Royal Rumble (1997)

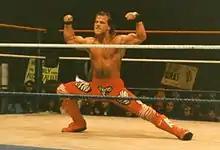
Shawn Michaels defeated Sycho Sid to win the WWF Championship

The main event was a WWF Championship match between Shawn Michaels and Sycho Sid. Sid dominated most of the match and worked over on Michaels's back early into the match, however Michaels retaliated by hitting a flying elbow drop on Sid. Michaels then attempted to deliver Sweet Chin Music to Sid, however, he countered by tossing Michaels over the top rope onto ringside. As Sid threw Michaels back into the ring, Michaels accidentally hit referee Earl Hebner. Sid then delivered a Chokeslam and attempted to pin him, however, as the first referee was down, a second referee came out to count the pin, which got a two count. Sid then attacked the second referee, which allowed Michaels to hit Sid with a camera and delivered Sweet Chin Music, as the original referee slowly counted the successful pinfall, thus Michaels won the WWF Championship.